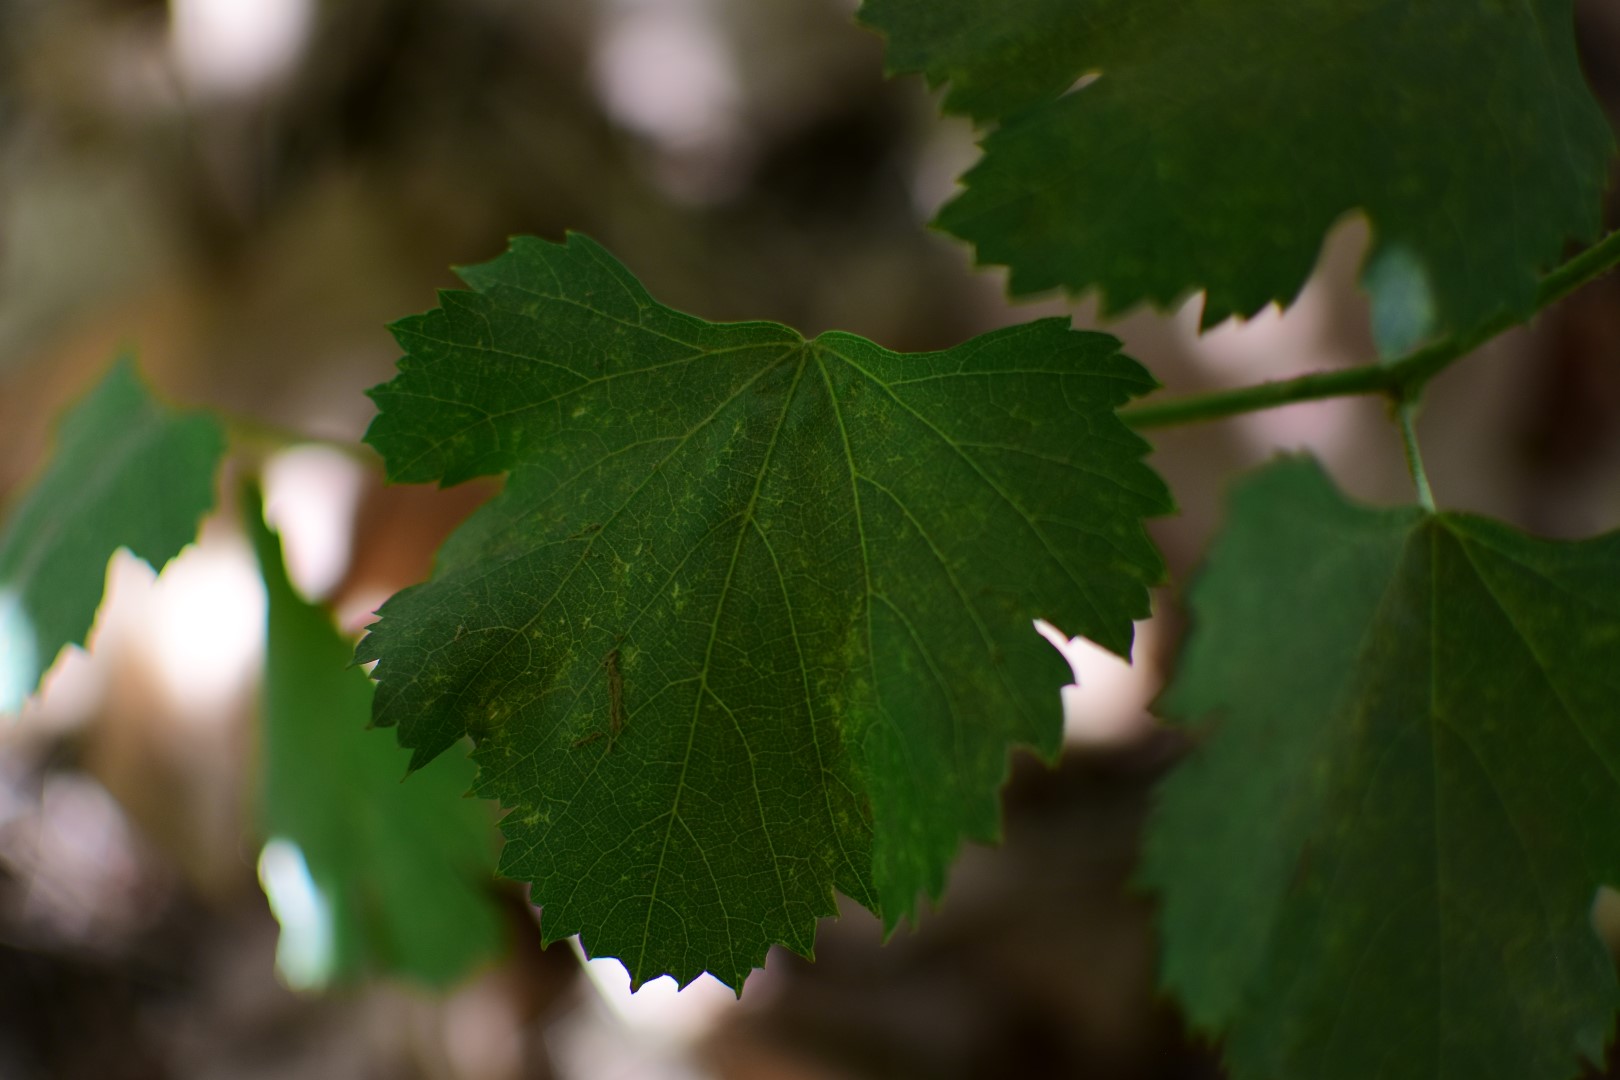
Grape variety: Halawani